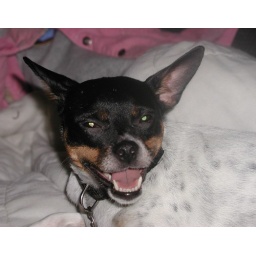
ok, the dog looks stoned, but I promise there is no illegal drug use in this home LMAO